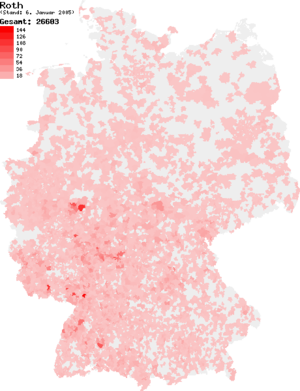
Roth est un nom de famille d'origine germanique notamment porté par :